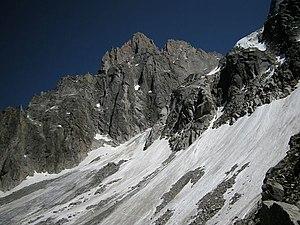
Versant ouest de l'aiguille des Grands Charmoz (à gauche) et de l'aiguille du Grépon (à droite) au dessus du glacier des Nantillons
Le glacier des Nantillons est un glacier français situé dans les Alpes. Il culmine à 3 292 m d'altitude, au col des Nantillons, et se termine vers 2 500 m. Le glacier peut se diviser en deux parties, la partie supérieure, semblable à un glacier suspendu, bien visible, et la partie inférieure, moins raide, la langue terminale. Tout comme le glacier de Blaitière et le glacier des Pèlerins, il a édifié au petit âge glaciaire de grandes moraines, qui masquent la partie basse du glacier.